Chinese lacquerware table

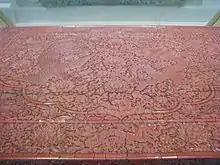
The table top

In the Ming period the dragon became a key imperial symbol, very often appearing on lacquer from the imperial workshops for the use of the court, or made to be given by the emperor. Initially the dragon's head was seen in the traditional profile, as here, but in the middle of the 15th century the "frontal" dragon, seen looking out full-face at the viewer, was introduced and soon became the norm in lacquer as in other media.